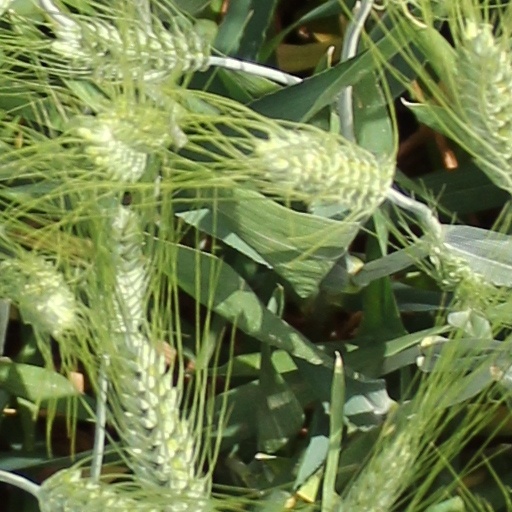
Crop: wheat